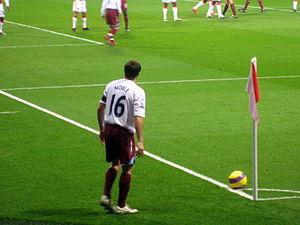
Mark Noble est un footballeur anglais né le 8 mai 1987 à Canning Town évoluant au poste de milieu de terrain. Il est réputé pour ses coups de pieds arrêtés.